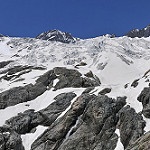
Label: glacier